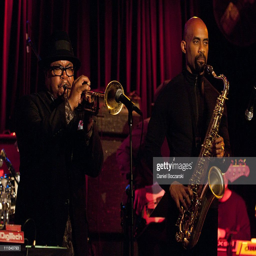
jazz fusion artist and author perform during the event during festival .